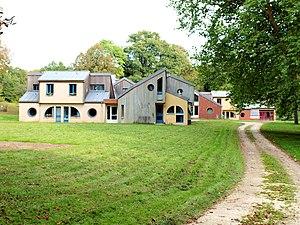
Château de Tannerre-en-Puisaye (Yonne, France)